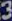
Number: 3